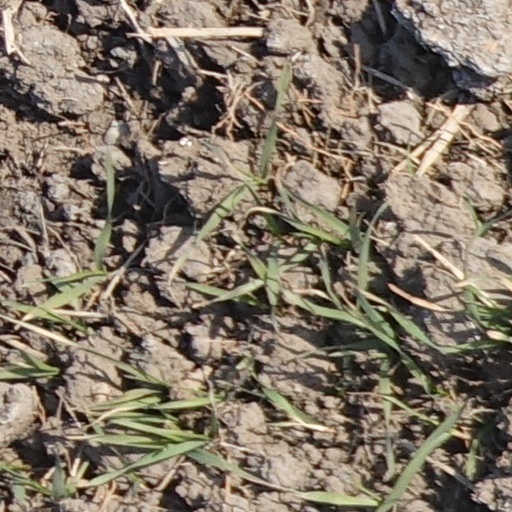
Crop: wheat